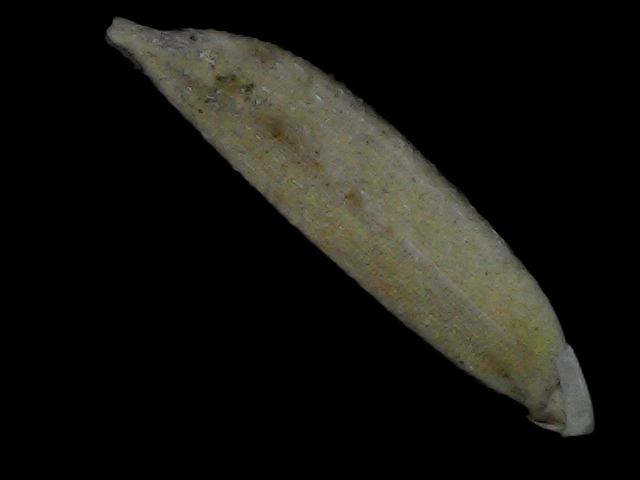
Rice variety: Bd87